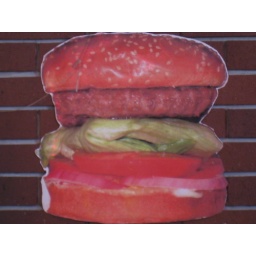
I want this sign in my house